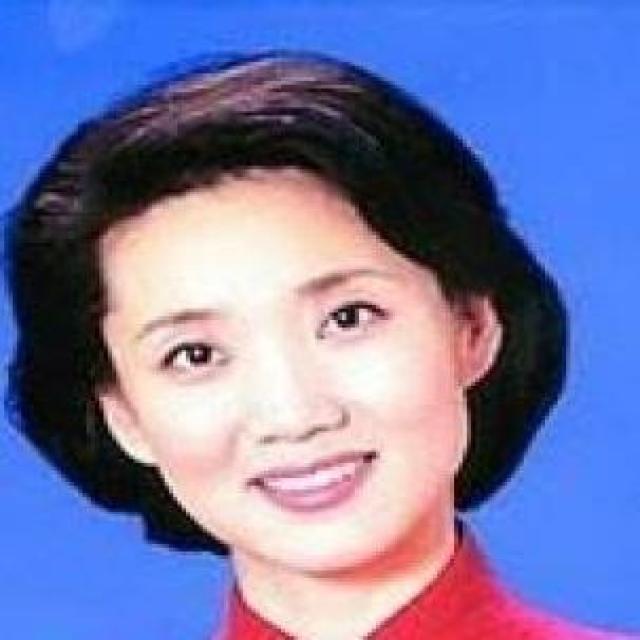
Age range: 21-44